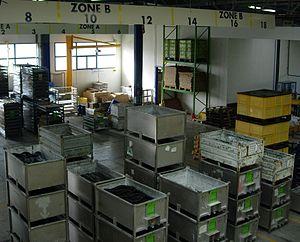
Dans un atelier de plasturgie, produits semifinis (boudins base polymère) déclarés conformes (carton vert) par le laboratoire contrôle qualité (QC). Mastics en bacs, destinés à l'extrusion.